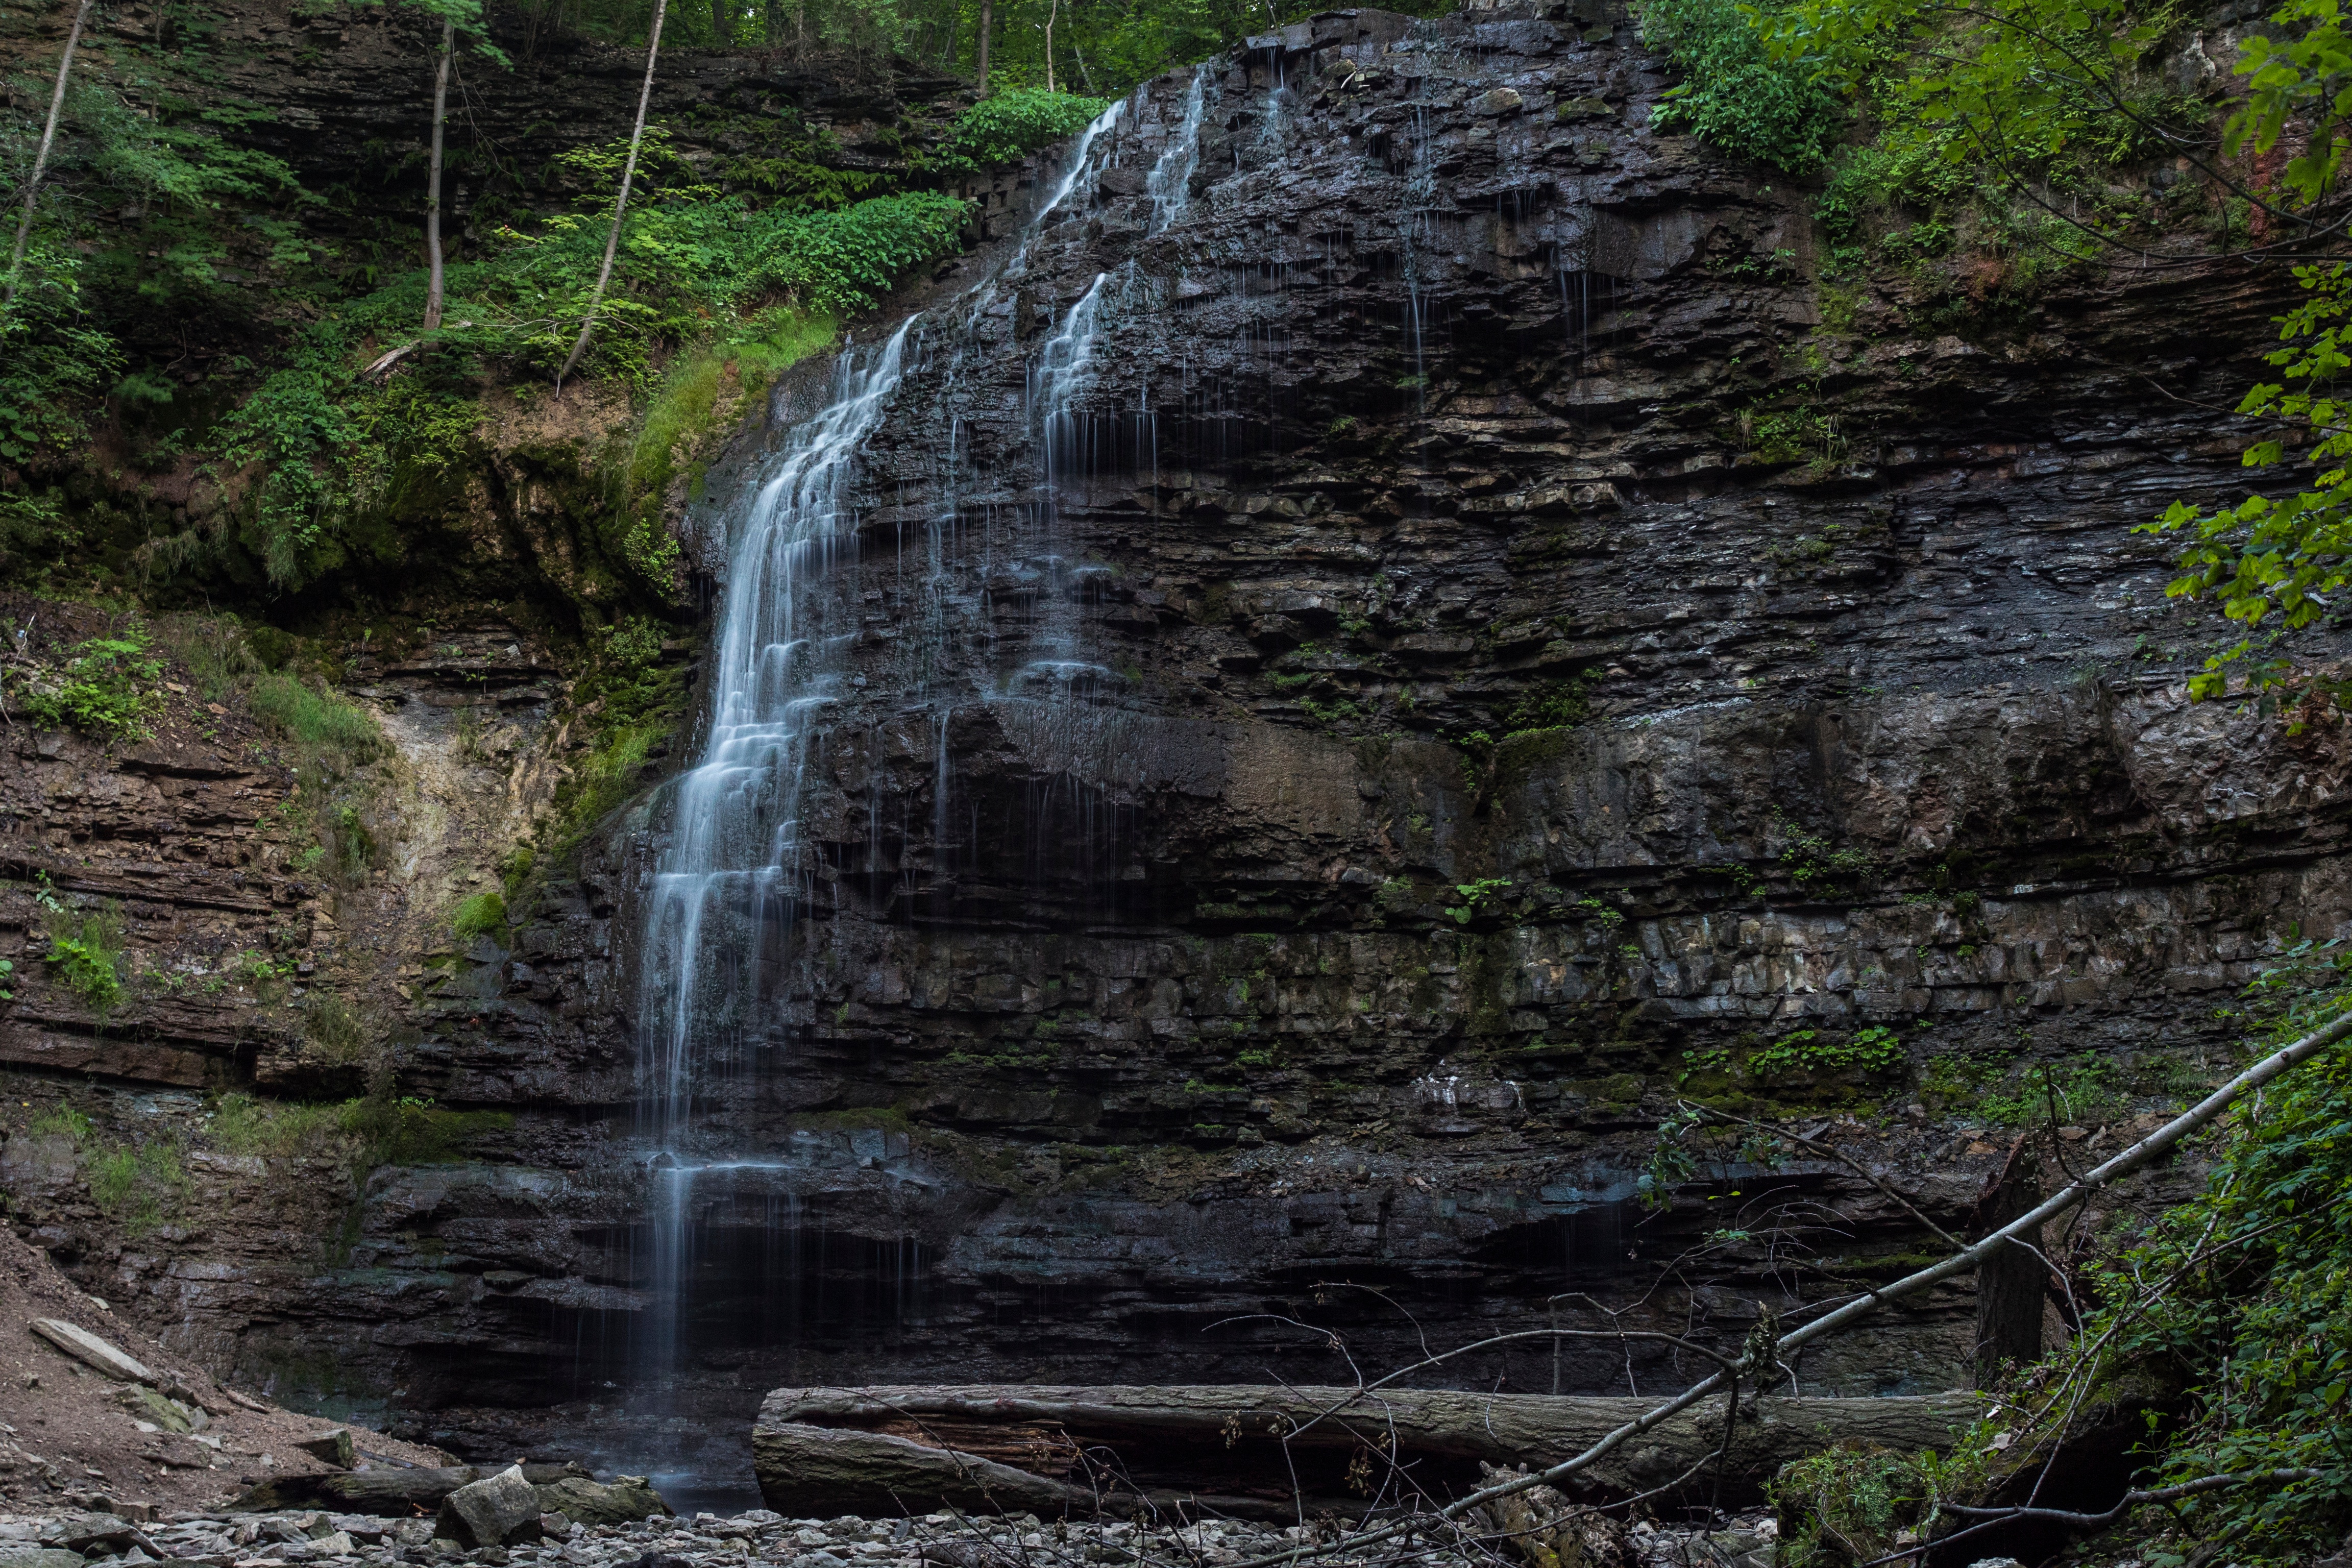
water, forest, rock, waterfall, river, formation, stream, jungle, terrain, body of water, rainforest, ravine, wasserfall, water feature, watercourse, state park